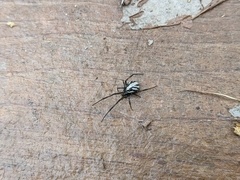
Species: Lactrodectus_hesperus